Linga Sound, Orkney

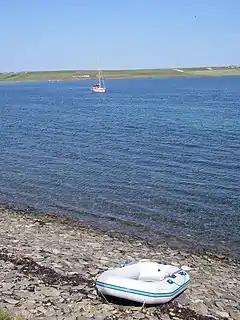
Linga Sound from Linga

Linga Sound is the strait between the islands of Linga Holm and Stronsay in the Orkney islands of Scotland.